Atlantic Ocean

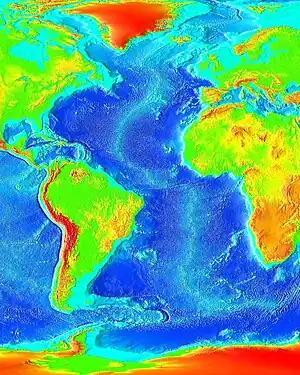
False color map of ocean depth in the Atlantic basin

The bathymetry of the Atlantic is dominated by a submarine mountain range called the Mid-Atlantic Ridge (MAR). It runs from 87°N or south of the North Pole to the subantarctic Bouvet Island at 54°S. Expeditions to explore the bathymertry of the Atlantic include the "Challenger" expedition and the German "Meteor" expedition; , Columbia University's Lamont–Doherty Earth Observatory and the United States Navy Hydrographic Office conduct research on the ocean.